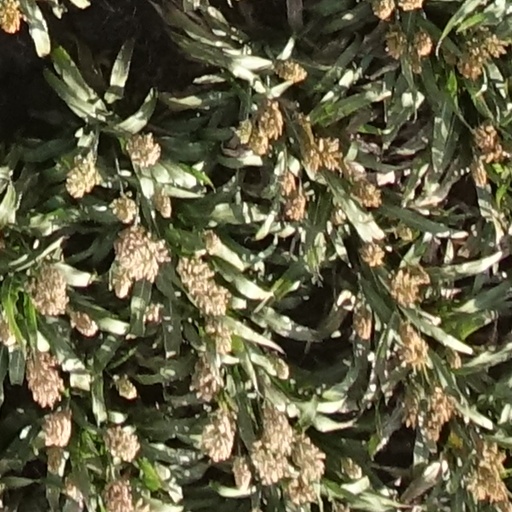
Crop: sorghum